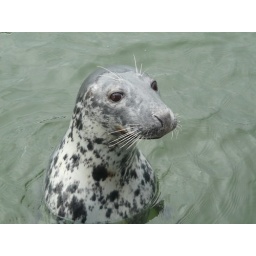
A cute seal in Kinsale harbor, interested in our fish